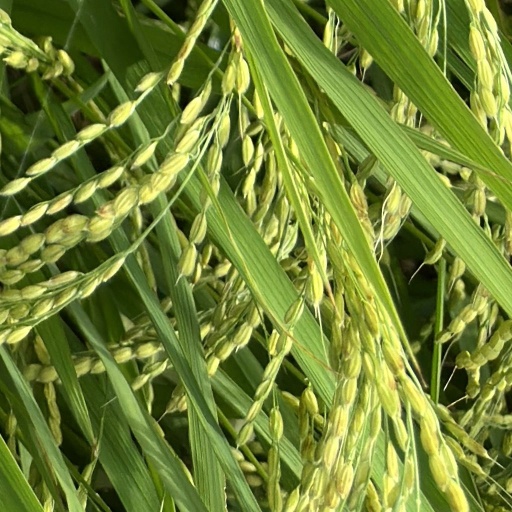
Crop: rice